Answer in natural language. Considering the relative positions, where is wooden dining table (highlighted by a green box) with respect to black wooden chair with four legs (highlighted by a blue box)? Choose between the following options: below or above
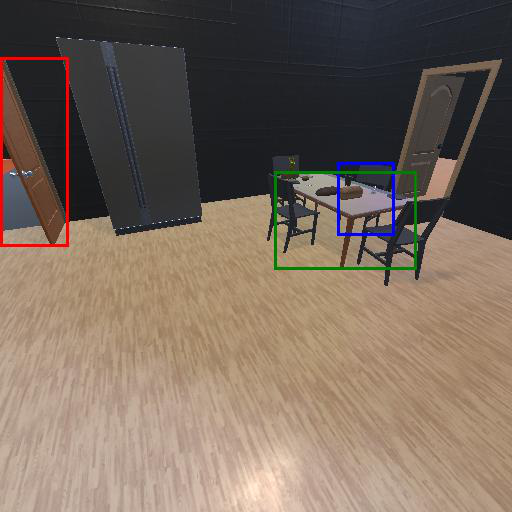
<answer>below</answer>